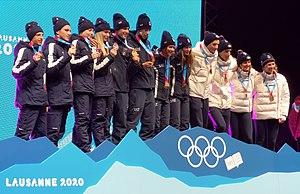
Le podium du relais mixte de biathlon des JOJ de Lausanne 2020